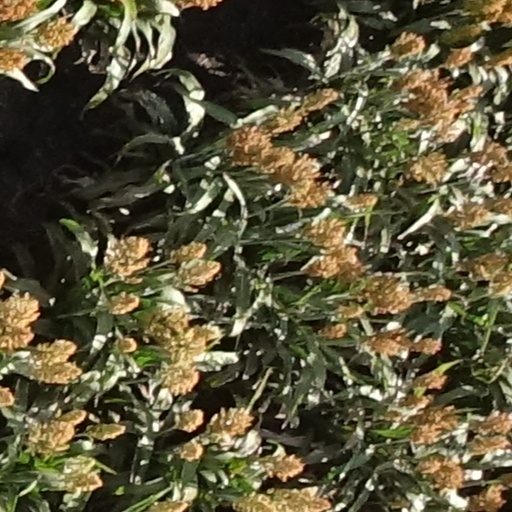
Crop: sorghum